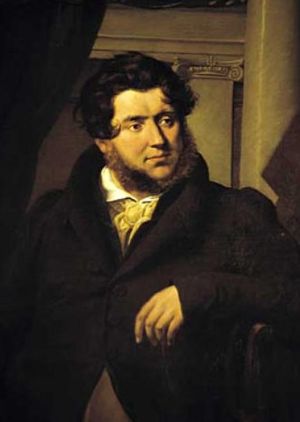
Paolo Toschi
Paolo Toschi, var en italiensk Kobberstikker.